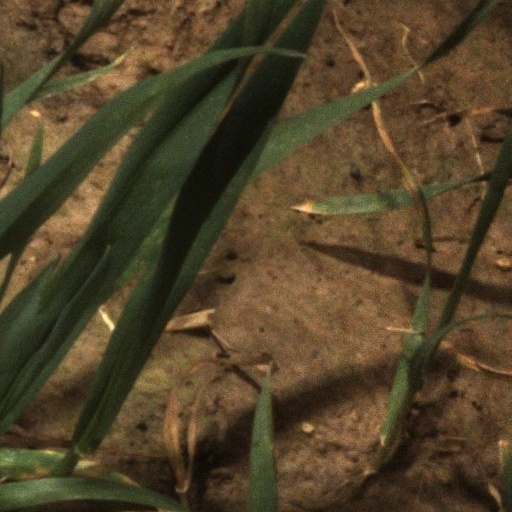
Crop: wheat